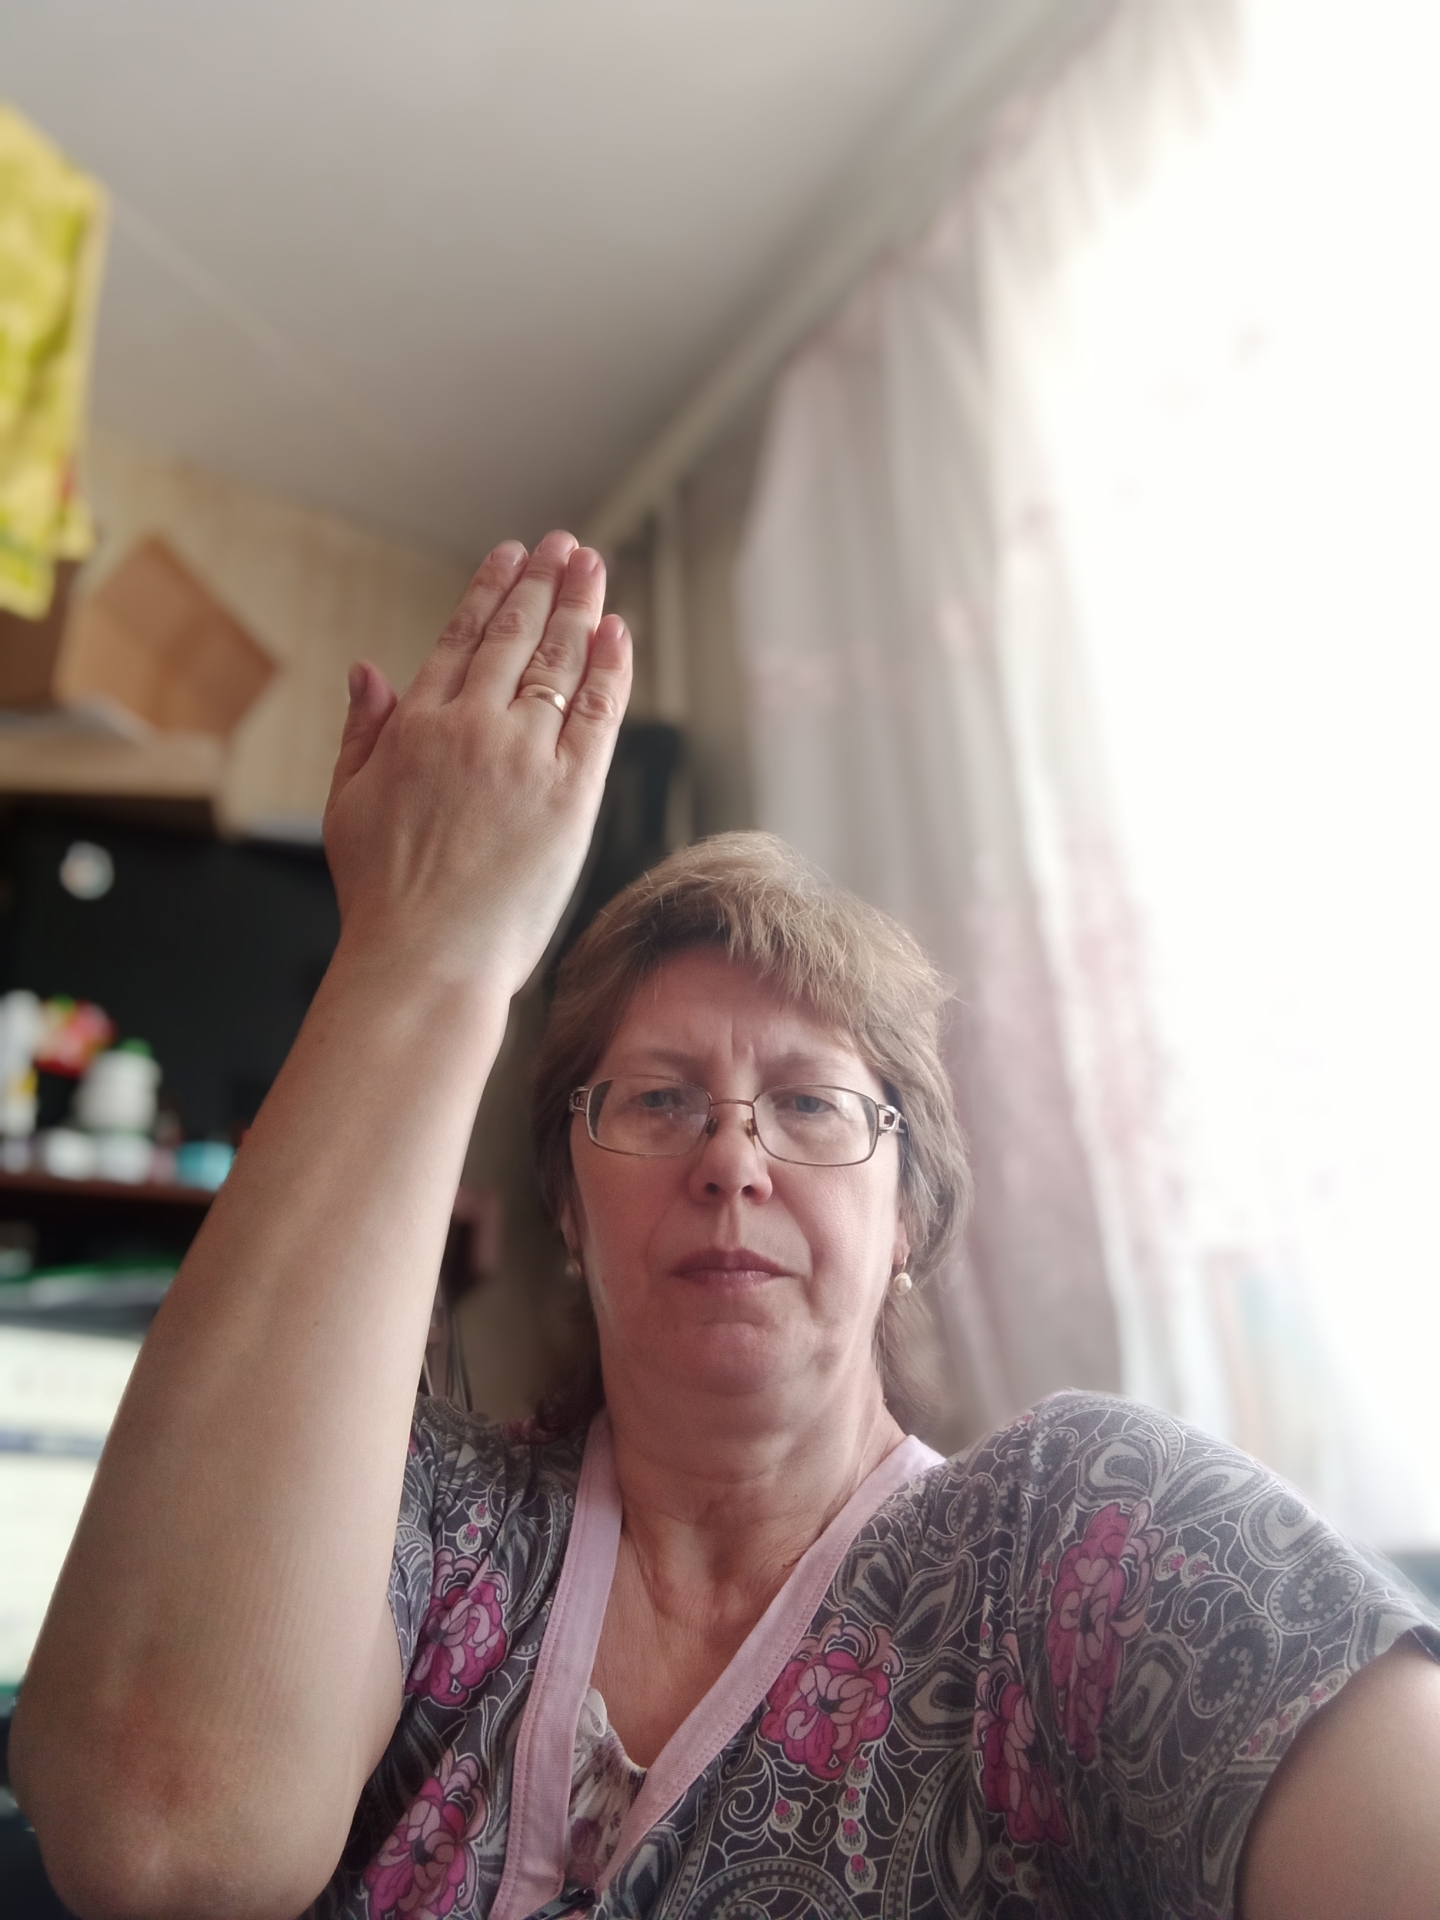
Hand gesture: stop_inverted